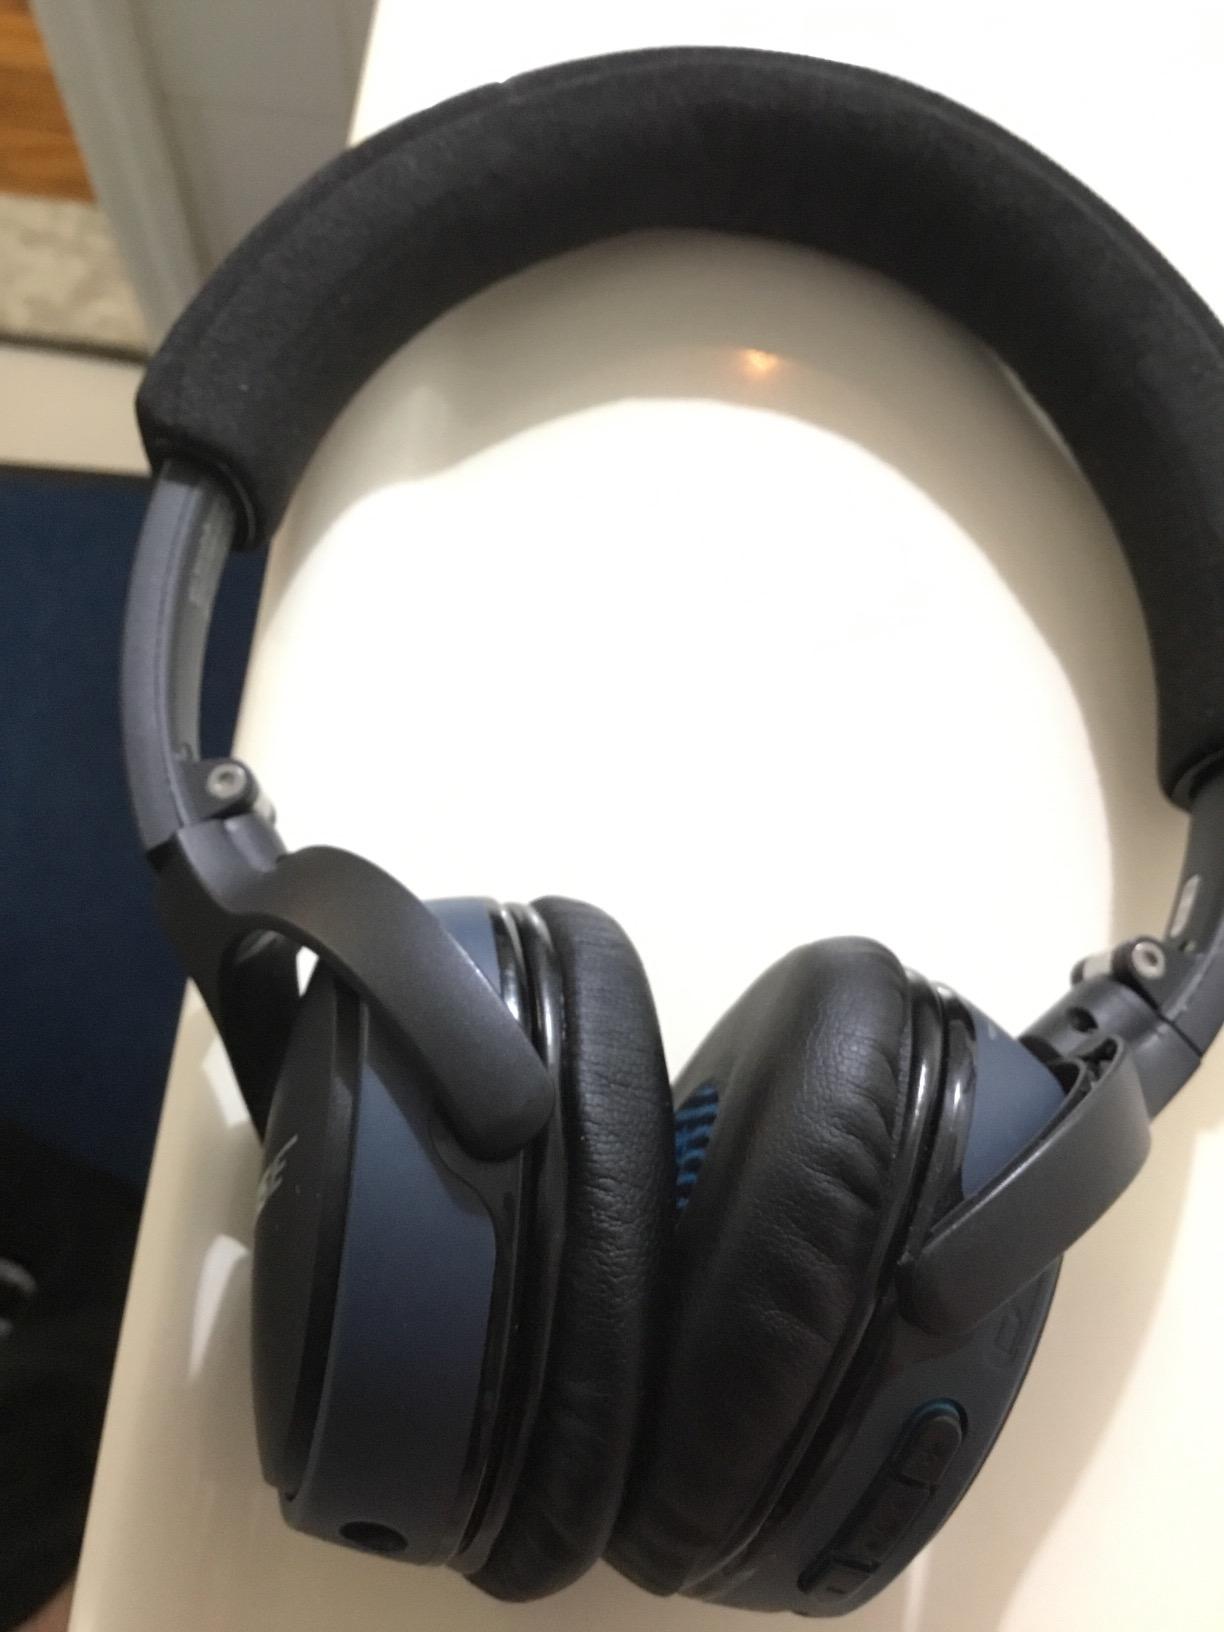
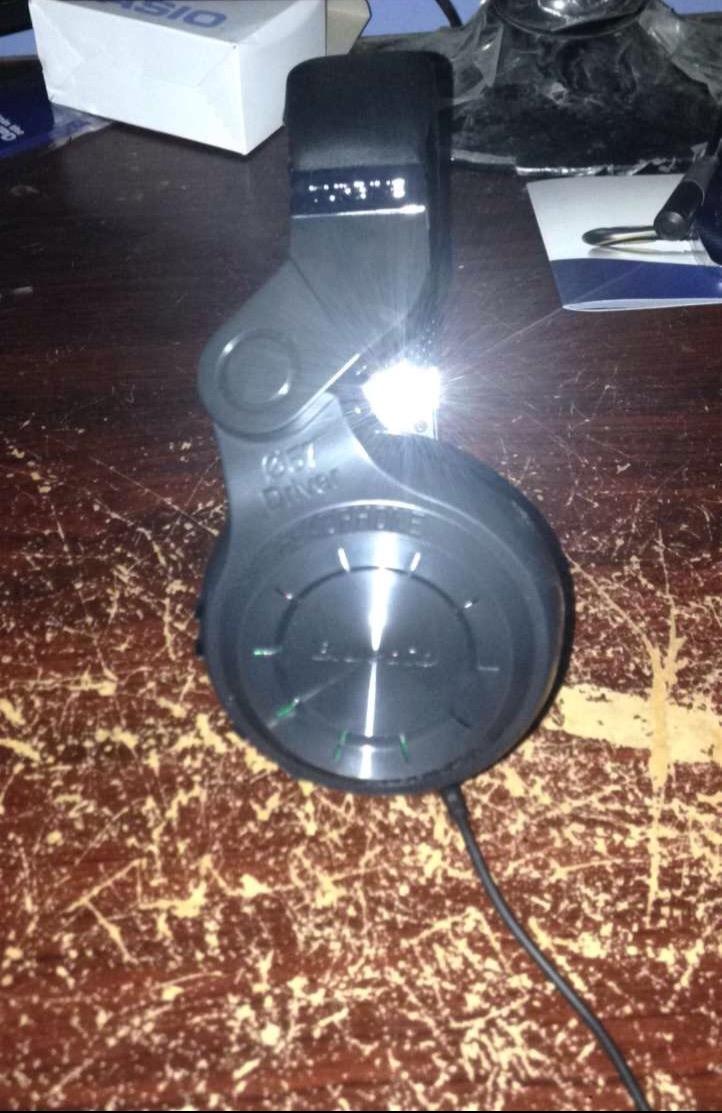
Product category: headphones
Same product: no